GAIS Bandy

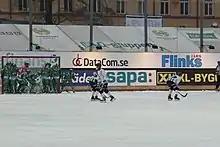
GAIS about to execute a corner

GAIS Bandy is the bandy section of sports club GAIS from Gothenburg. In 1920, GAIS won the Gothenburg district championship, but the club had not had an active bandy department for years when it took up playing bandy again in 2005.